Law enforcement in Canada

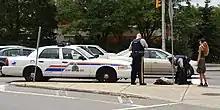
RCMP officers conducting a search

The RCMP's first responsibility is the enforcement of federal laws, although contract policing for provinces, territories, municipalities, and First Nations is at the "heart of what the RCMP does." In addition to its contracts with three territories, eight provinces, 150 municipalities, and more than 600 Indigenous communities, the RCMP is responsible for border integrity; overseeing Canadian peacekeeping missions involving police; managing the Canadian Firearms Program, which licenses and registers firearms and their owners; and the Canadian Police College, which provides police training to Canadian and international police forces. The force has faced criticism for its uniquely broad mandate, and a partially-redacted 2019 memo to then-Minister of Public Safety Bill Blair "confirmed" for the Minister that "federal policing responsibilities have been and are being eroded to meet contract demands." Between 2012 and 2020, the RCMP gradually closed its money laundering and financial crimes units in British Columbia and Ontario, and in 2019, there were no RCMP officers in B.C. dedicated to investigating money laundering. In 2021, an all-party federal parliamentary committee recommended terminating the RCMP's contract policing program, and Public Safety Minister Marco Mendicino was mandated to conduct a review of RCMP contract policing when he took office in 2022.